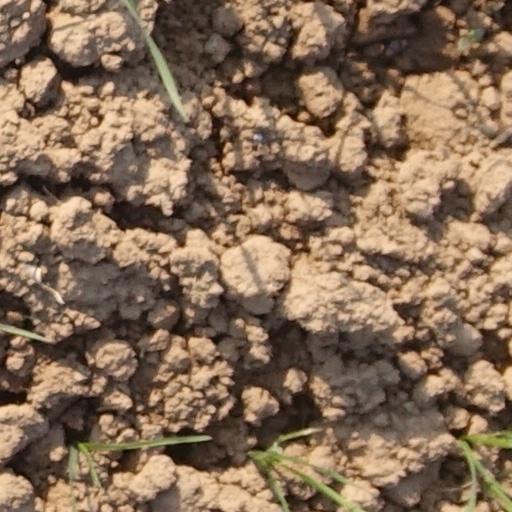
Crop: wheat